Tansu Çiller

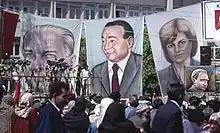
1994 DYP election rally in Kütahya

While forming her coalition an Islamist mob set fire to a hotel which was hosting an Alevi cultural event, killing 35. The Sivas massacre and the government's slow response foreshadowed Çiller's future handling of human rights.